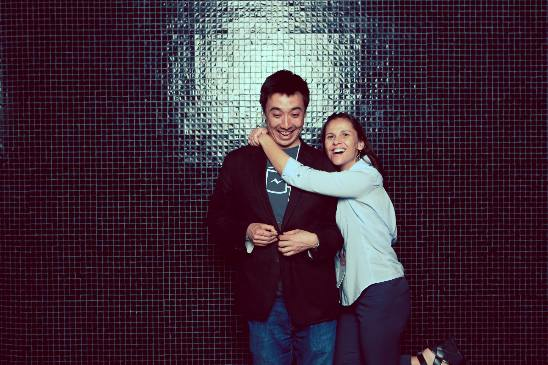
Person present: Yes